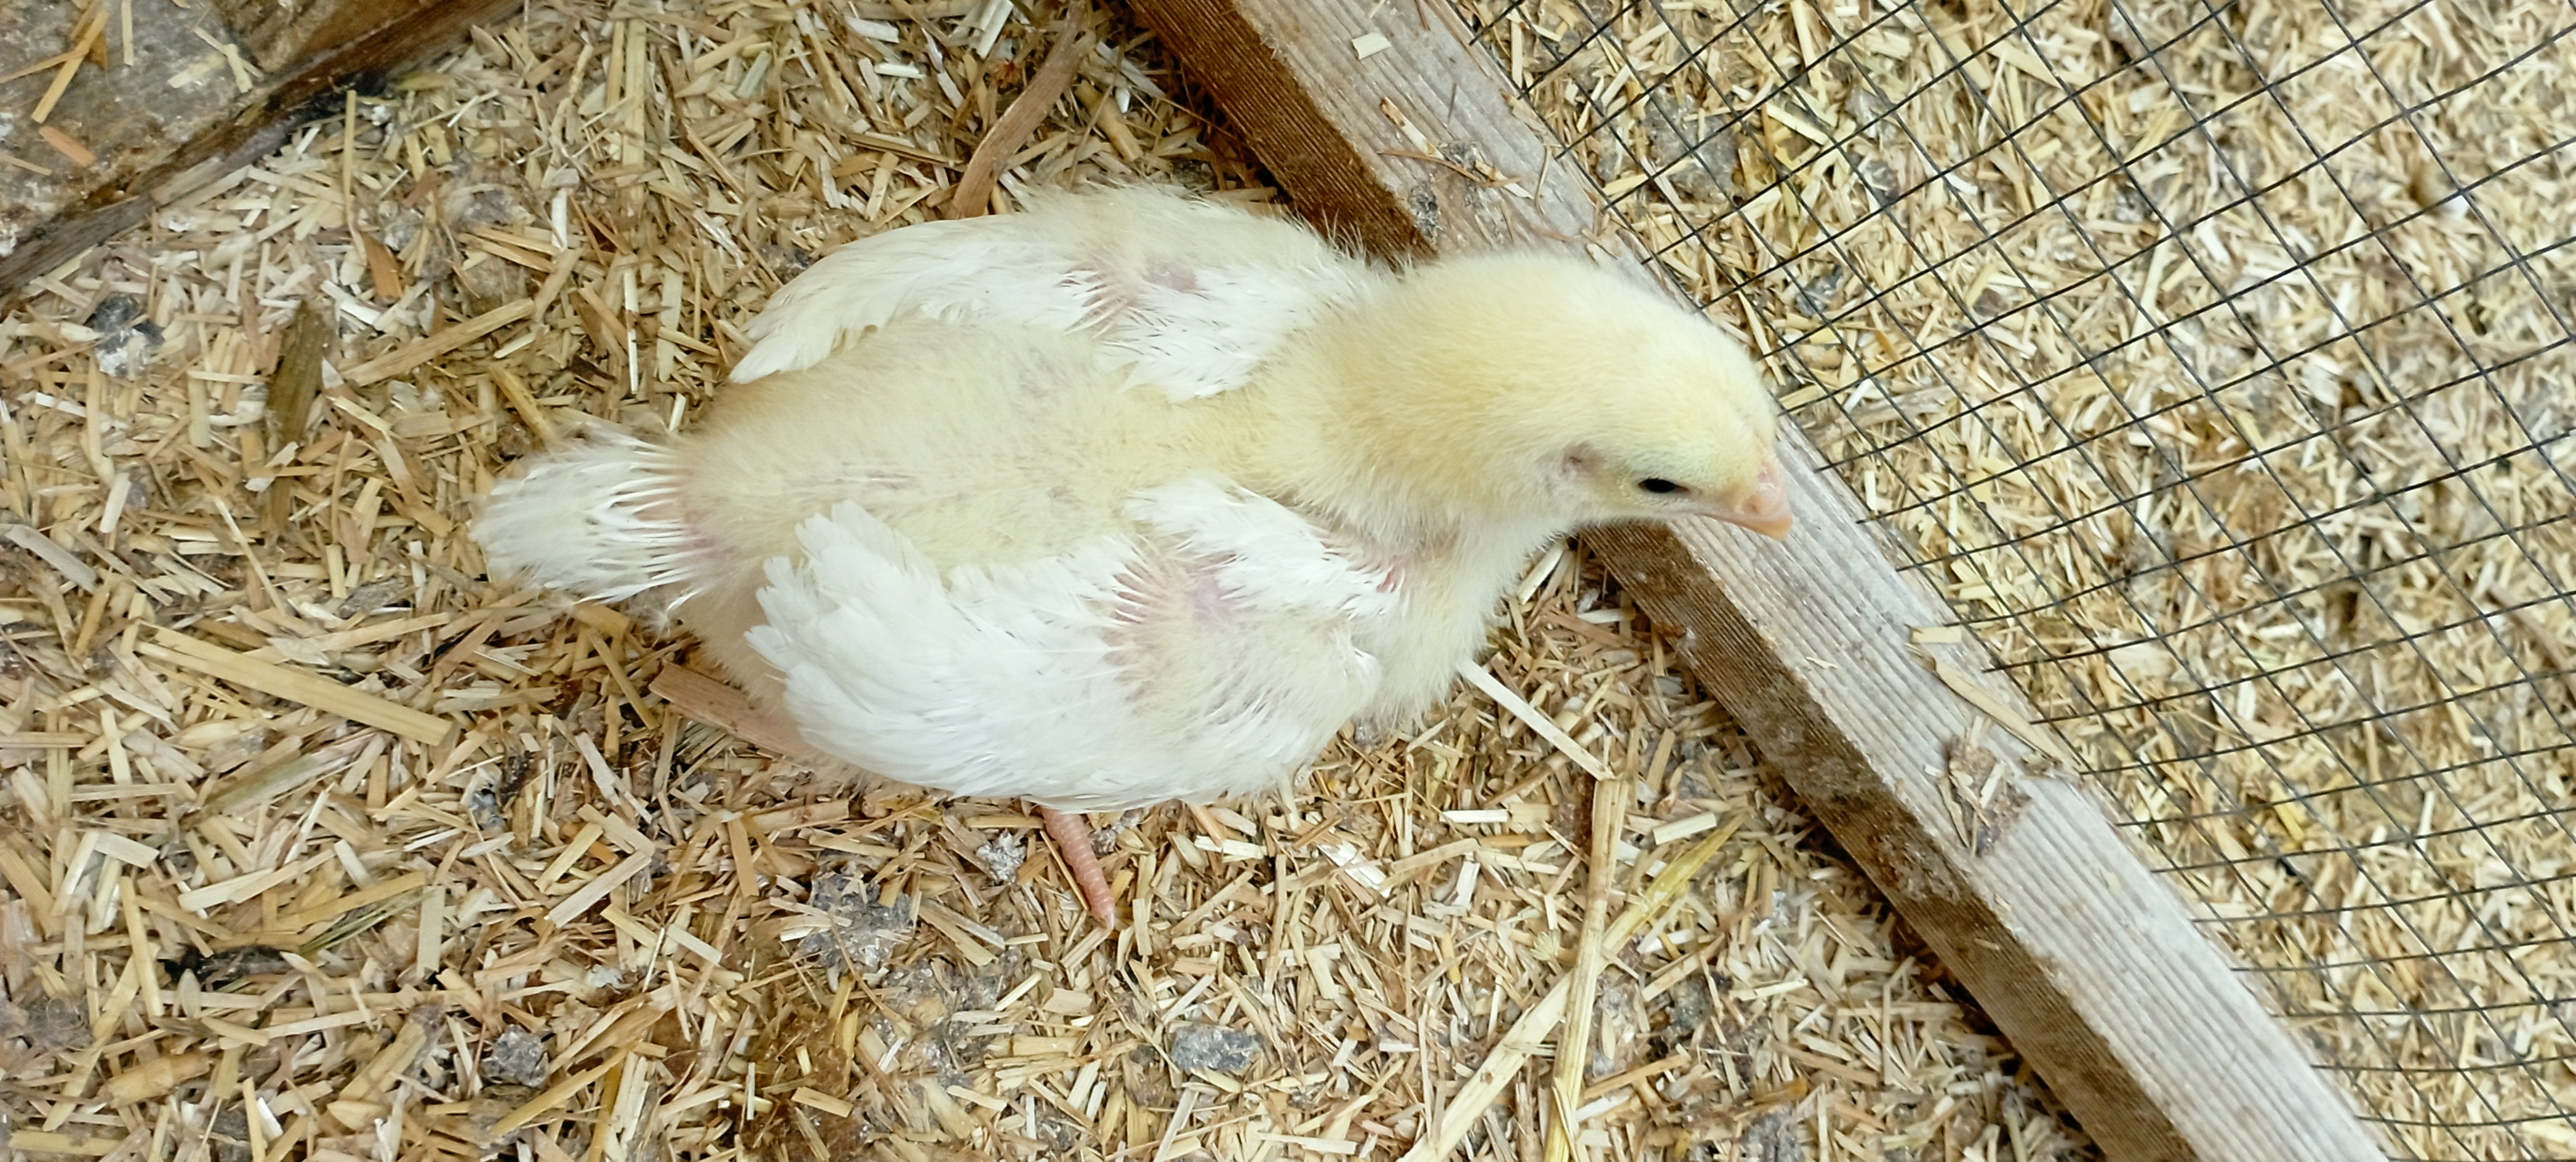
Weight: 292 g